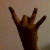
The image shows a hand gesture representing the number 8 in Indian Sign Language.